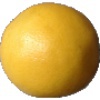
Label: Grapefruit White 1